Bridges in Bihar

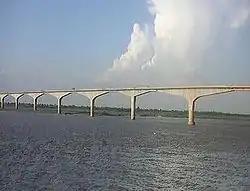
Vikramshila Setu

Digha–Sonpur bridge, is a K-truss Bridge across river Ganges, connecting Digha Ghat in Patna and Pahleja Ghat in Sonpur. The bridge was completed in August 2015. The bridge provides easy Roadway and Railway link between Northern and Southern parts of Bihar.